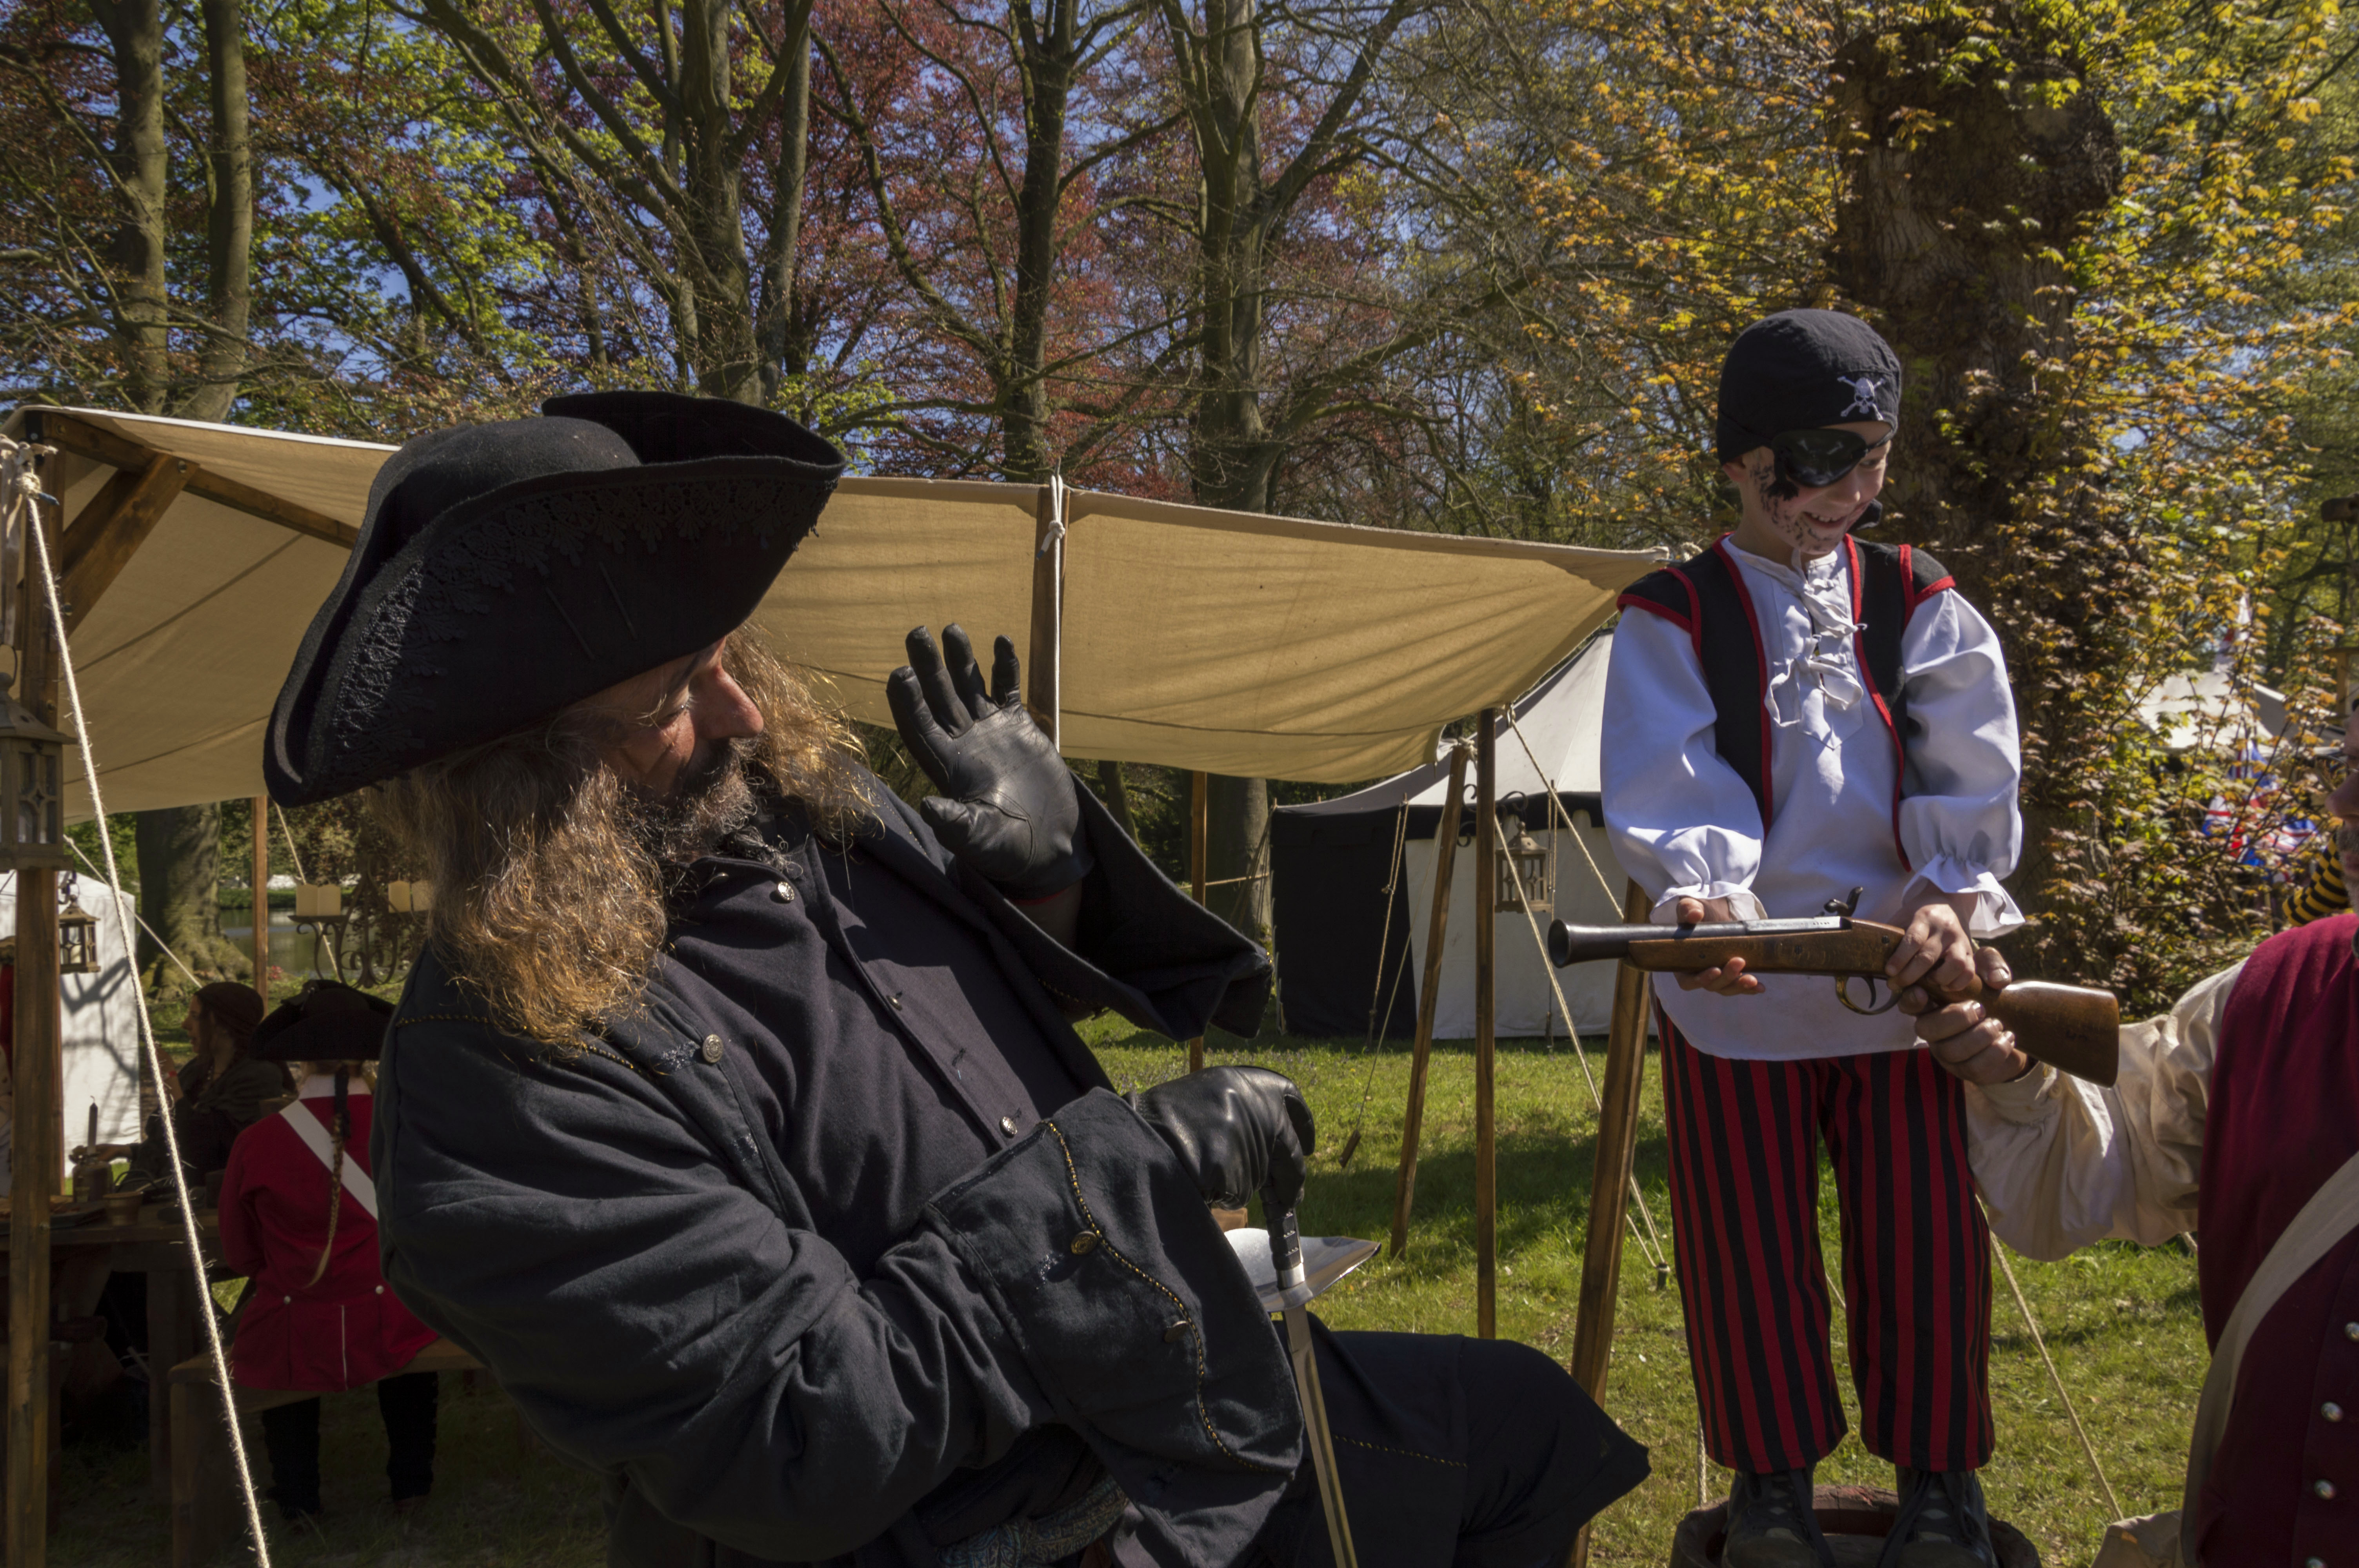
outdoor, people, photography, van, photo, nikon, cosplay, holland, festival, nederland, netherlands, de, fun, dutch, outdoorphotography, picture, photograph, fotos, foto, fotografie, pd, event, costume, kasteel, middle ages, paulvandevelde, pdvandevelde, padagudaloma, dordrecht, nederlandinfotos, eventphotography, evenementenfotografie, pvdvfotografie, pdvandeveldedordrecht, nederlandsefotografie, dutchphotogaraphy, totallydutch, fotografienederland, hollandsefotografie, fotografieholland, velde, haarzuilens, dehaar, elfia, eff, kasteeldehaar, elffantasyfair, elfiahaarzuilens, elfia2014, eff2014, piraat